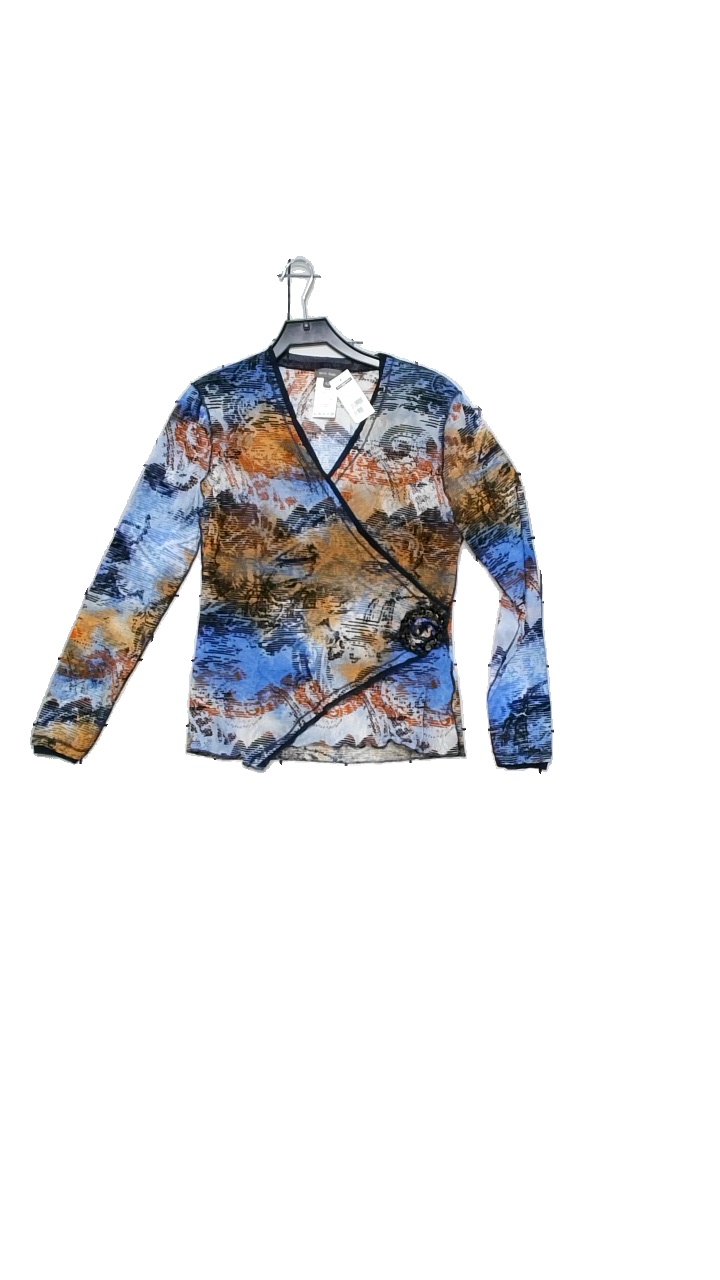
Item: Top (Ladies)
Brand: Marc Aurel
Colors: Multicolor, Blue, Orange, Brown
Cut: Regular, V-collar
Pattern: Other
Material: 100% polyamide
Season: All
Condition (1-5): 5
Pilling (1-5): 4
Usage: Reuse
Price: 150-250